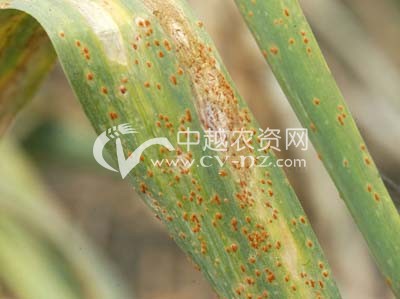
Plant: Garlic
Disease: garlic rust